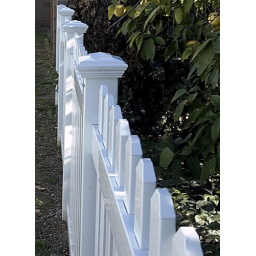
That's what white picket fences in America symbolize---traditional, wholesome suburbia. It's difficult not to like a white picket fence :-))